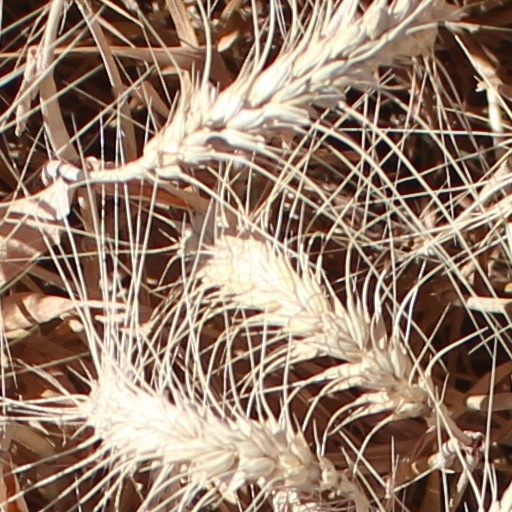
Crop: wheat